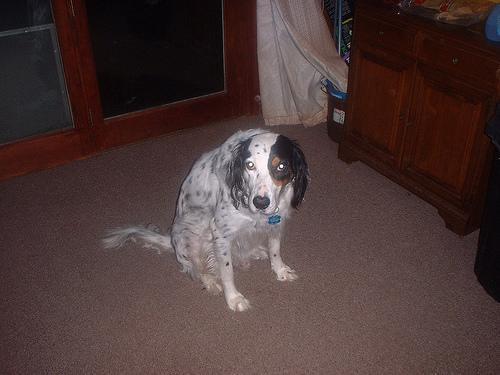
english setter